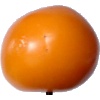
Label: Tomato Yellow 1